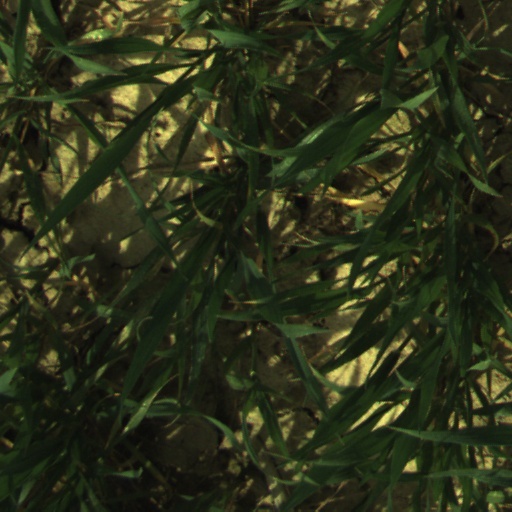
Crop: wheat